Farmers' High School

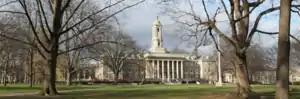
Old Main

Farmers' High School is a national historic district located on the campus of the Pennsylvania State University in University Park / State College, Centre County, Pennsylvania. The district includes 37 contributing buildings and 1 contributing object in the Old Campus area of Penn State. The district includes Old Main (1930), the Faculty Club (1976), Nittany Lion Inn (1930), Recreation Hall (1928), West Halls Complex (1922-1937), University Club (1916), the President's Mansion (1864, 1940), Pattee Library (1938), Schwab Auditorium (1902), and a number of fraternities, sororities, and classroom buildings. The buildings reflect a number of popular early-20th-century architectural styles including Colonial Revival, Classical Revival, and Georgian Revival. A focal point of the district is the Nittany Lion Shrine (1942).